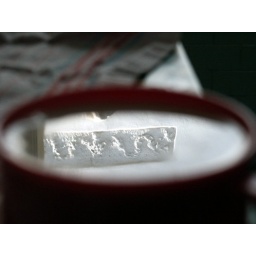
the wall in my cup